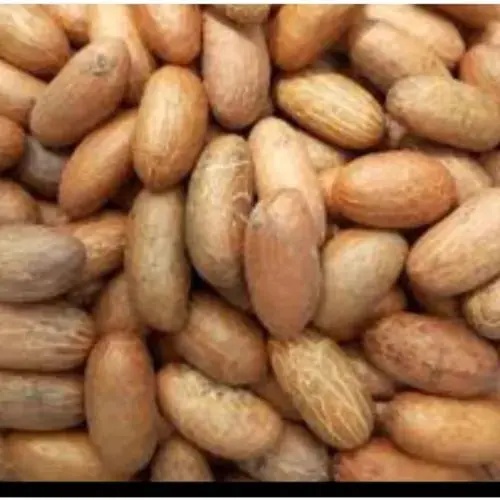
Traditional Bitter Kola - 25pc
Traditional Bitter Kola - 25pc Experience the natural benefits of Traditional Bitter Kola with this 25-piece pack. Known for its rich heritage and natural compounds, bitter kola supports overall wellness and can aid in boosting energy and enhancing digestion. Perfectly preserved to maintain its authentic taste and potency, this pack provides a convenient way to incorporate a traditional wellness remedy into your daily routine. Embrace the power of nature with every bite. Description Bitter kola, also known as bitter cola or Garcinia Kola, is a plant found in Central and Western Africa that has long been valued for its medicinal properties. ‎The Bitter kola is used to flavor sodas and as a supplement to increase energy or improve health. Possible health benefits include boosting metabolism, aiding digestion, increasing circulation, and more ‎Traditional Bitter-kola - 25pcs Product Disclaimer The image and summary details have been prepared for illustration and information purposes only. On occasion, the actual product may differ from that shown. Whilst we have taken every care in preparing this summary and believe it to be accurate, it is not a substitute for reading the product packaging or label prior to use. You should note that products and their ingredients are subject to change. If you do require precise ingredient information, you should consult the manufacturer, whose contact details will appear on the packaging or label. Honesty Sales is therefore unable to accept liability for any incorrect information. Where this description contains a link to another party's website for further information on the product, please note that Honesty Sales has no control over and no liability for the contents of that website. This data is supplied for personal use only. It may not be reproduced in any way whatsoever without Honesty Sales's prior consent nor without due acknowledgment.
Brand: Ebenezer
Category: Food, Beverages & Tobacco > Food Items > Fruits & Vegetables > Fresh & Frozen Fruits > Homely Fruits